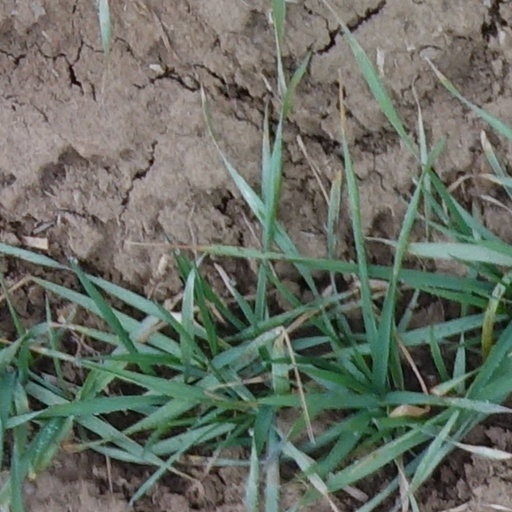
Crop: wheat